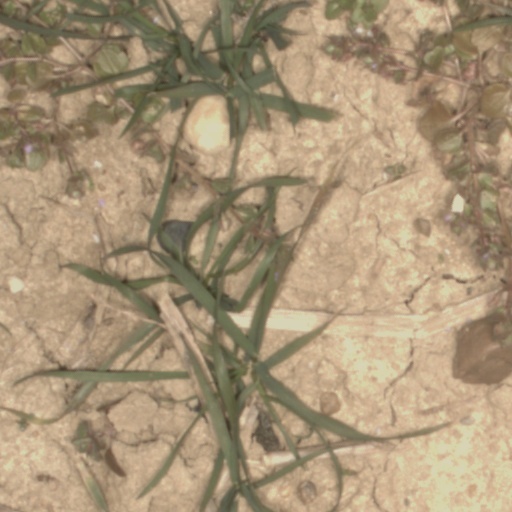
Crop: wheat